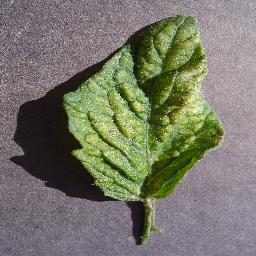
Label: Tomato___Spider_mites Two-spotted_spider_mite